Immanuel Kant

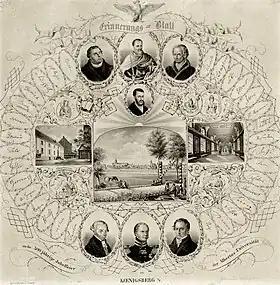
Poster celebrating the 300 years of the University of Königsberg, 1844. Among others, Kant and Johann Friedrich Herbart are honored.

Following the "Transcendental Analytic" is the "Transcendental Logic". Whereas the former was concerned with the contributions of the sensibility, the latter is concerned, first, with the contributions of the understanding ("Transcendental Analytic") and, second, with the faculty of "reason" as the source of both metaphysical errors and genuine regulatory principles ("Transcendental Dialectic"). The "Transcendental Analytic" is further divided into two sections. The first, "Analytic of Concepts", is concerned with establishing the universality and necessity of the "pure" concepts of the understanding (i.e., the categories). This section contains Kant's famous "transcendental deduction". The second, "Analytic of Principles", is concerned with the application of those pure concepts in "empirical" judgments. This second section is longer than the first and is further divided into many sub-sections.